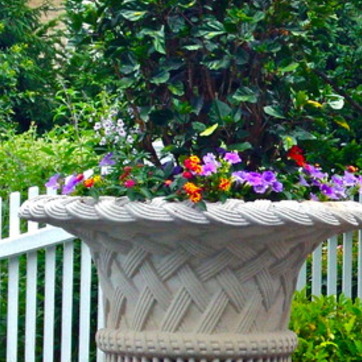
Material: foliage